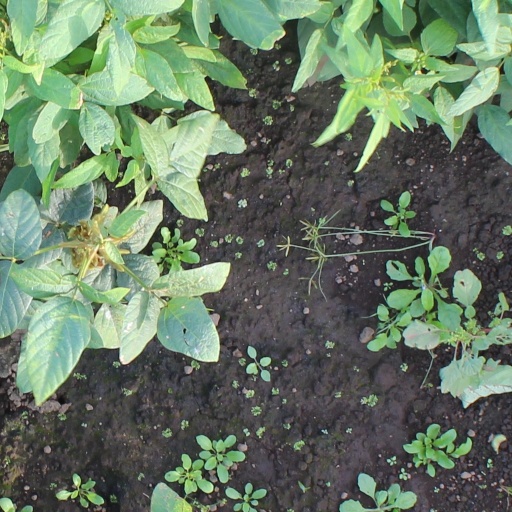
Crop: soybean